New Jersey Route 85

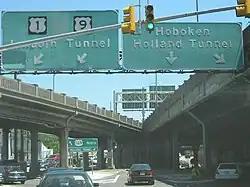
U.S. Route 1 and 9 about to turn on to Tonnelle Avenue at the Tonnelle Circle. Route 85 was supposed to relieve congestion on Tonnelle Avenue

Although the request for Interstate funding did not succeed, the authorities continued to push forward for the Hoboken Freeway throughout the next several years. During that time, the freeway received the Route 85 designation, and the Tri-State Transportation Commission (along with the New Jersey Department of Transportation) released information on the effects of building the new highway. According to the statement, the new freeway would head from the Holland Tunnel Approach in Jersey City northward to Weehawken, where it would meet Interstate 495 at the Lincoln Tunnel. The waterfront highway, as referred to, would serve the heavy industry, high-density population, and the redevelopment for the waterfront. Route 85 would also serve as a backup to Manhattan's West Side Highway (New York State Route 9A) as a controlled access distributor. This would relieve congestion on the West Side Highway and create a backup route between both tunnels. The state of New Jersey passed a bill in 1965 adding the new Route 85 Freeway to the state law.